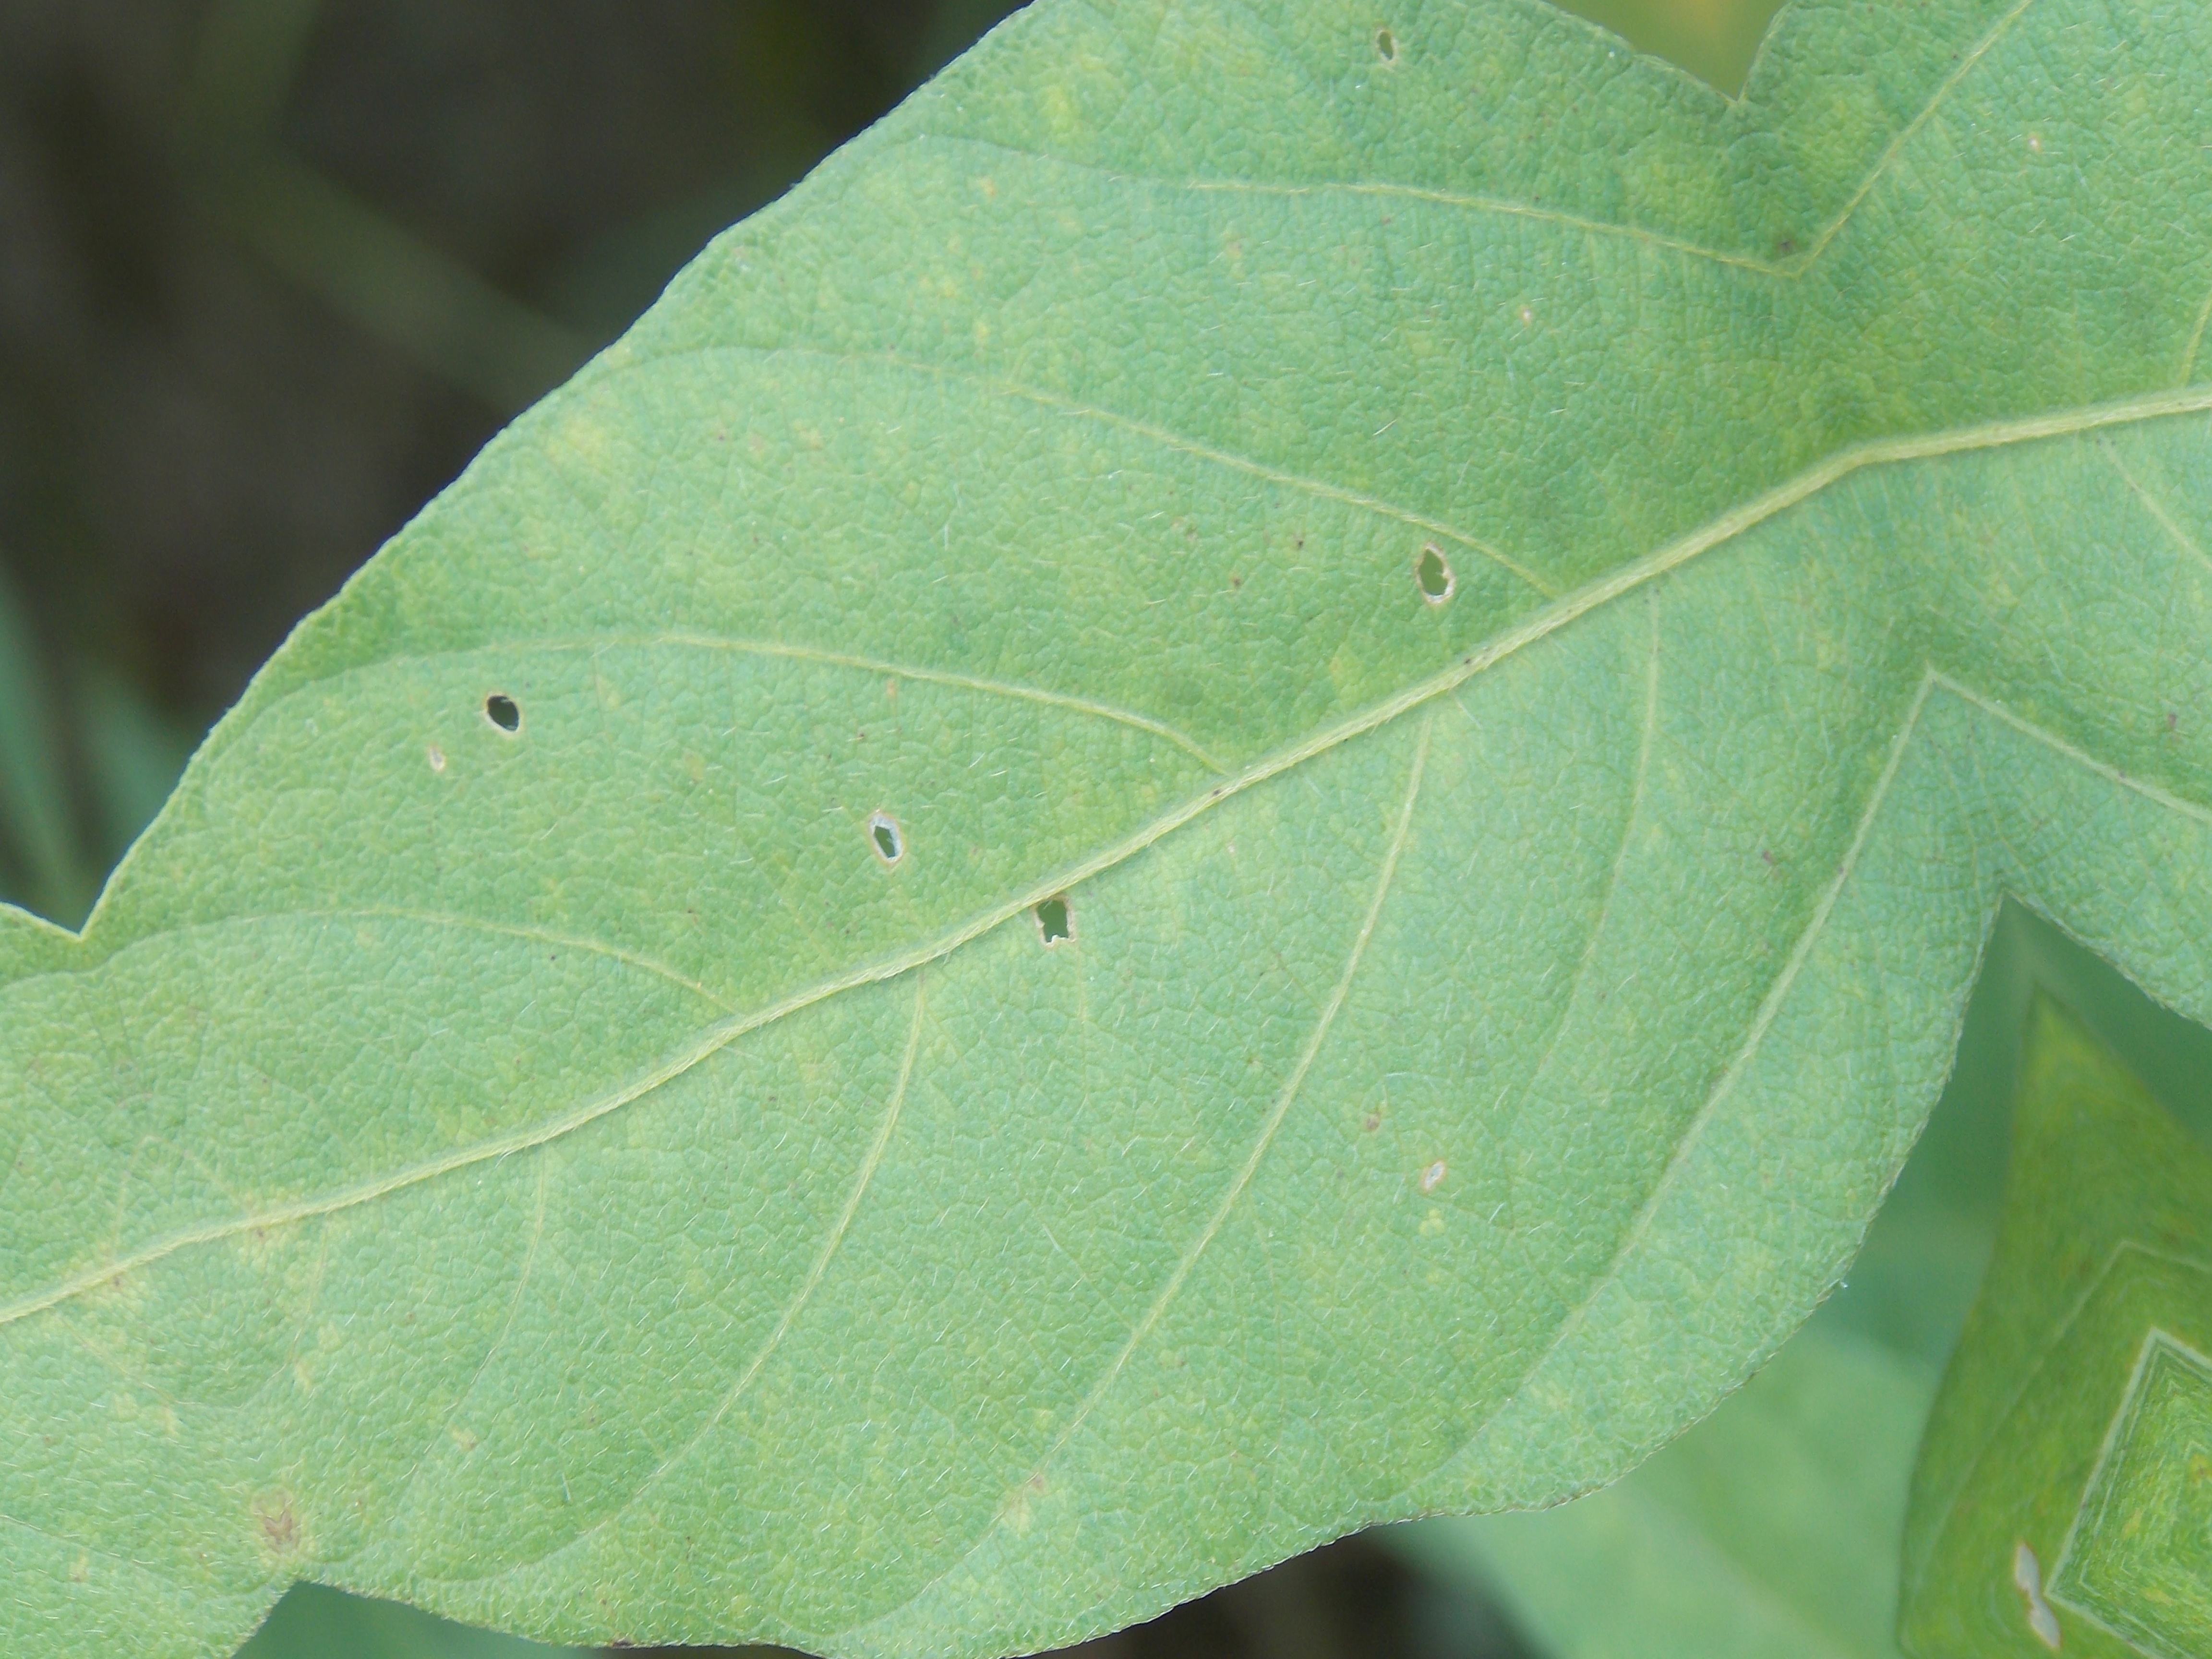
Label: Healthy